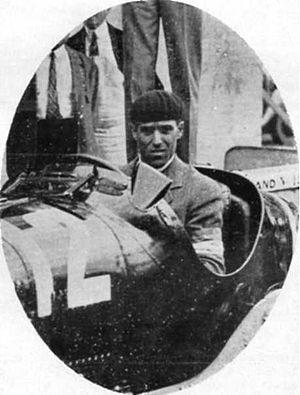
Le Grand Prix automobile de Nîmes 1933 est une course automobile, disputée le dimanche 4 juin 1933 dans la ville de Nîmes. Il s'agit de la deuxième édition du Grand Prix.